David G. Croly

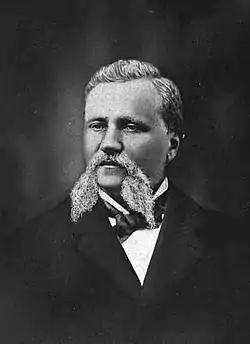
Portrait of David Goodman Croly

David G. Croly (November 3, 1829 – April 29, 1889) was an Irish-American journalist. He wrote about "miscegenation" in an effort to promote antagonism to civil rights and authored a book on opponents of Reconstruction policies.